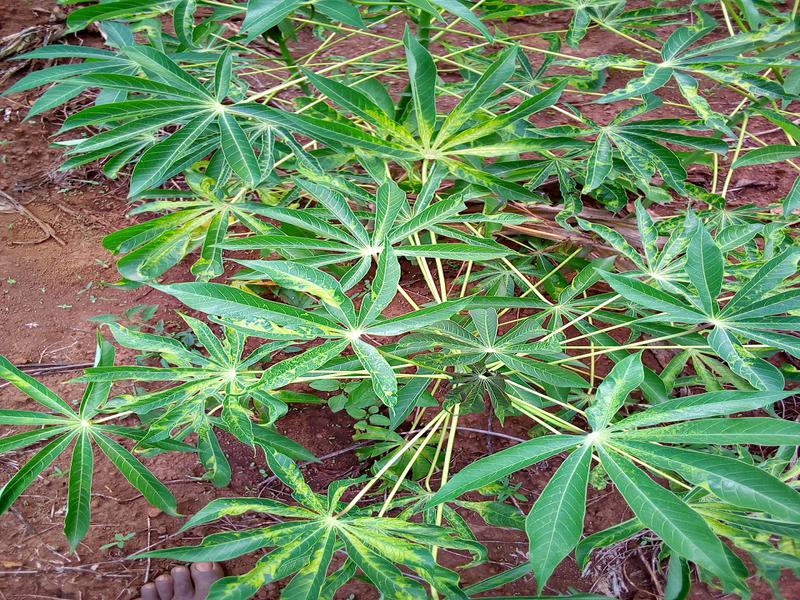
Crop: cassava
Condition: mosaic_disease